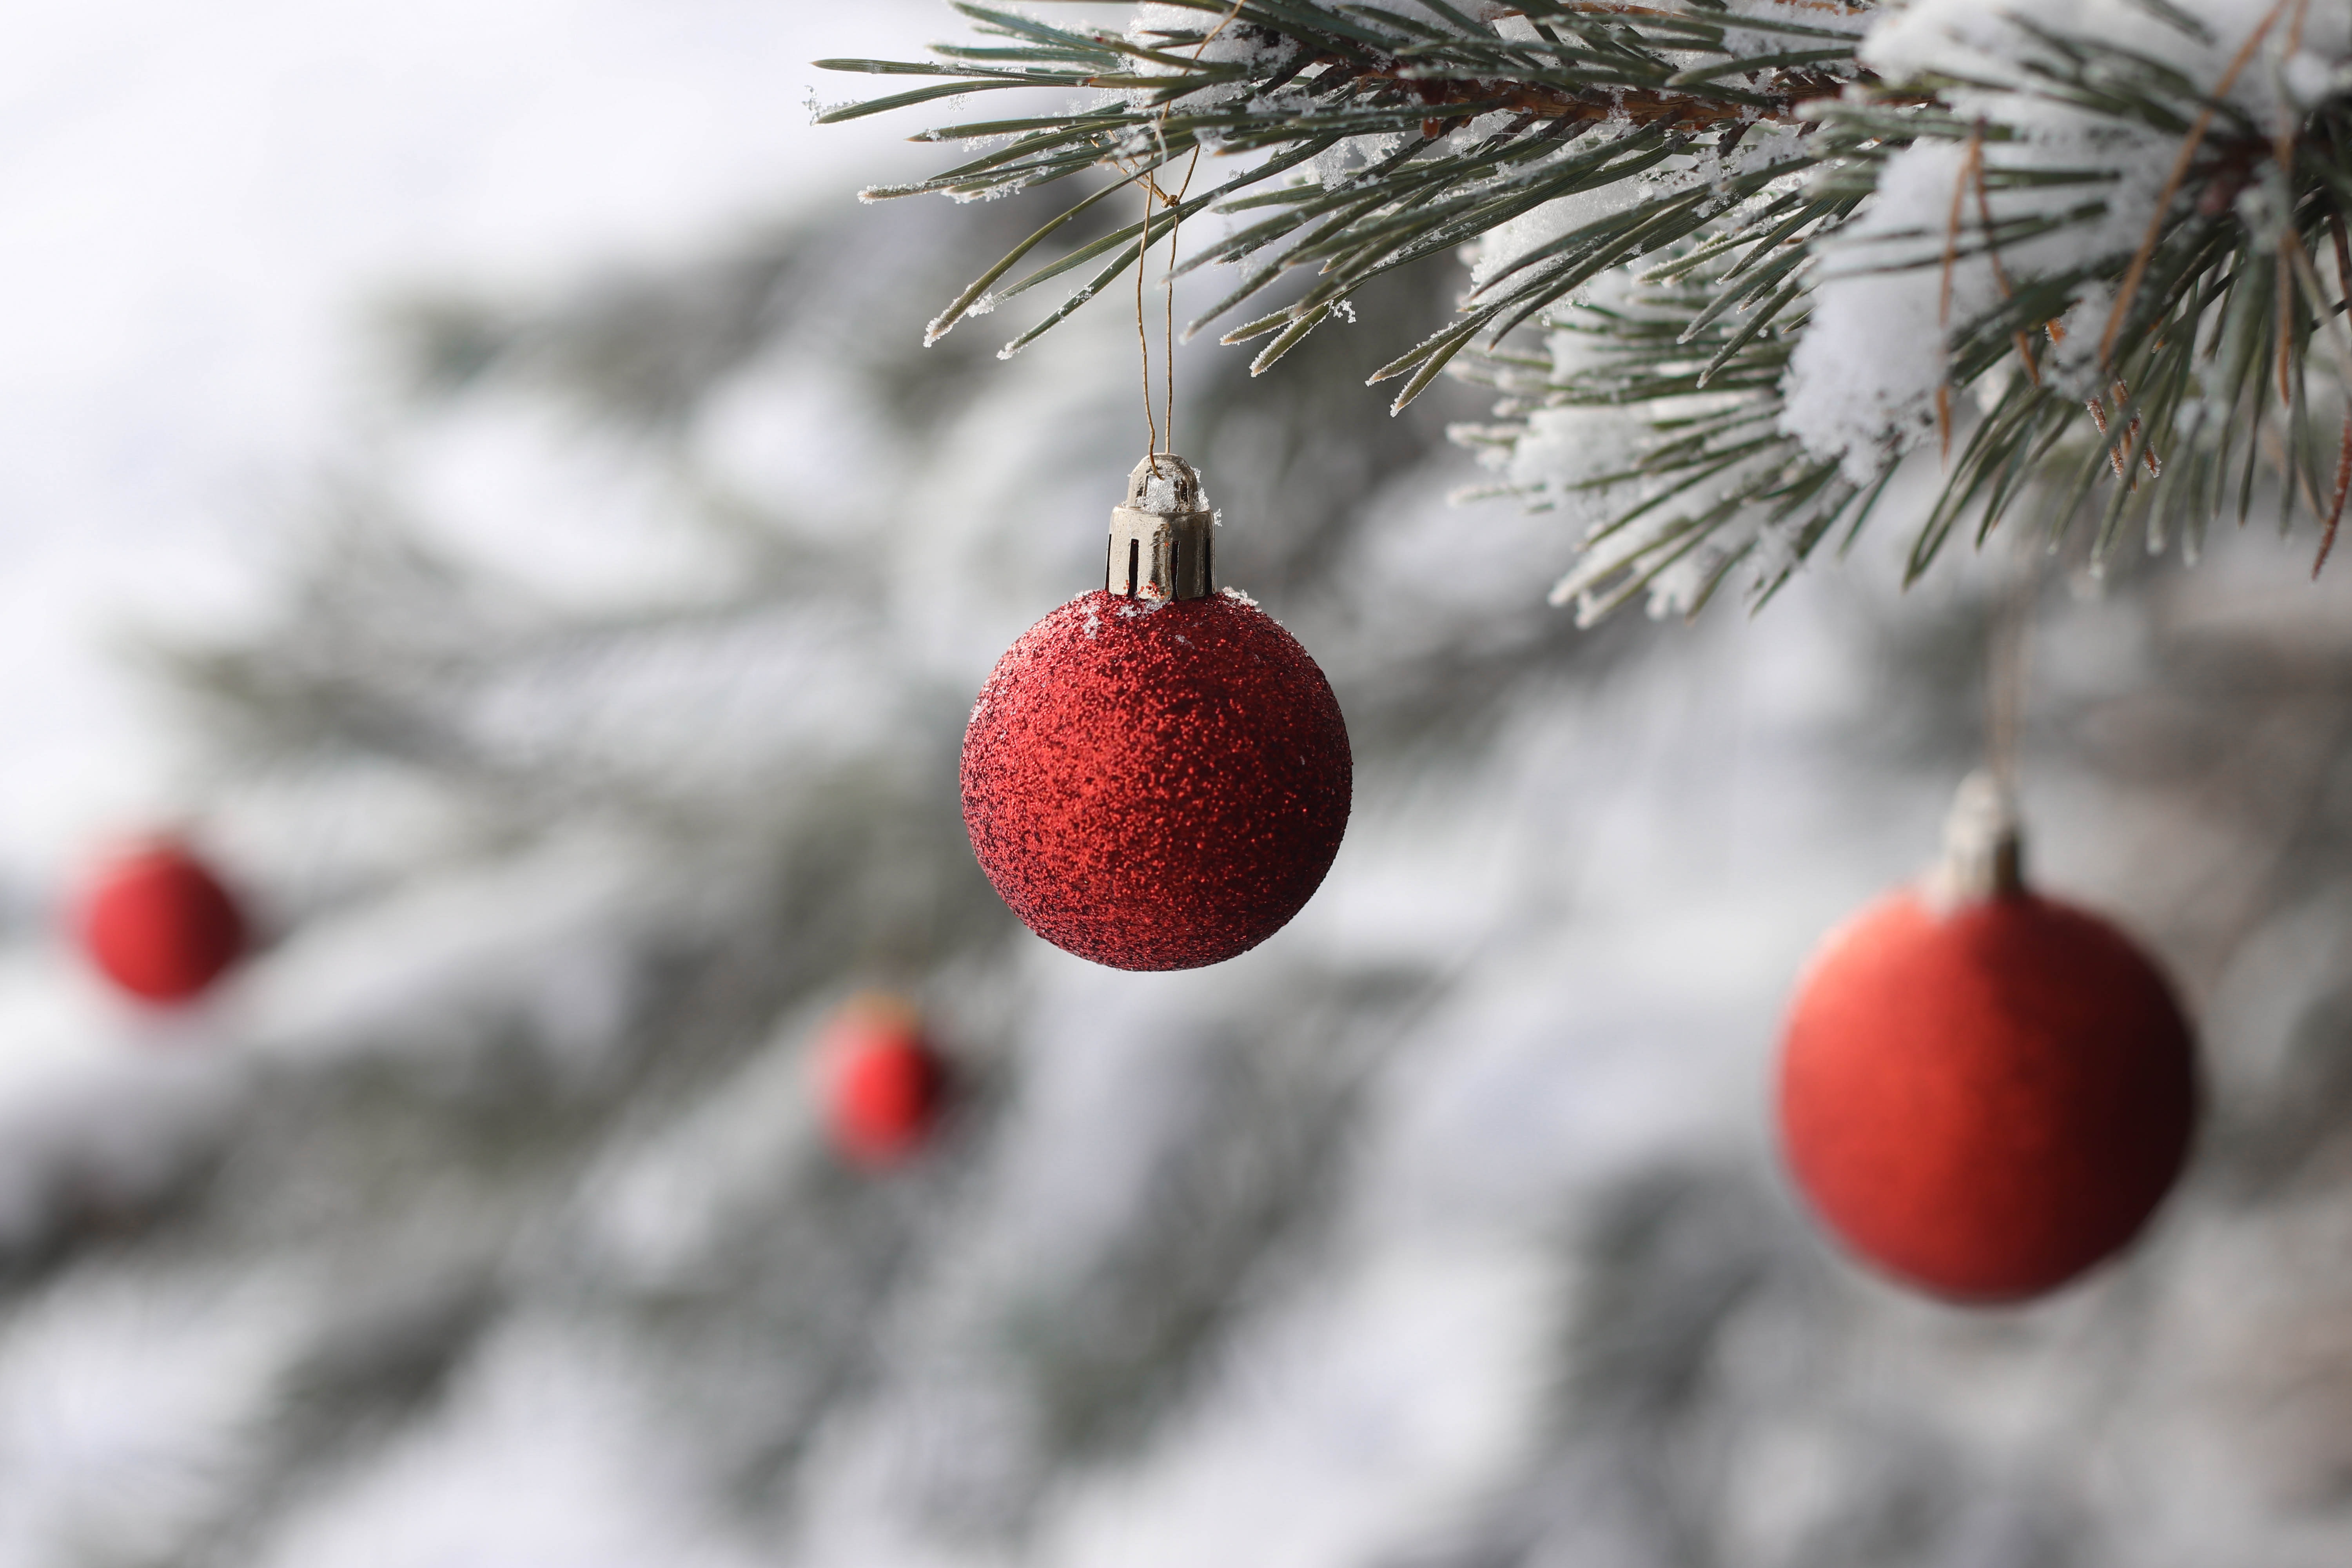
christmas ornament, tree, red, freezing, plant, Colorado spruce, evergreen, woody plant, christmas decoration, fir, winter, ornament, spruce, christmas tree, conifer, pine family, branch, frost, christmas, pine, quandong, snow, twig, interior design, oregon pine